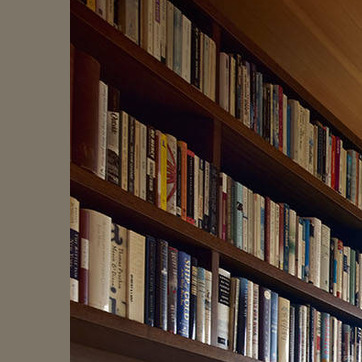
Material: paper